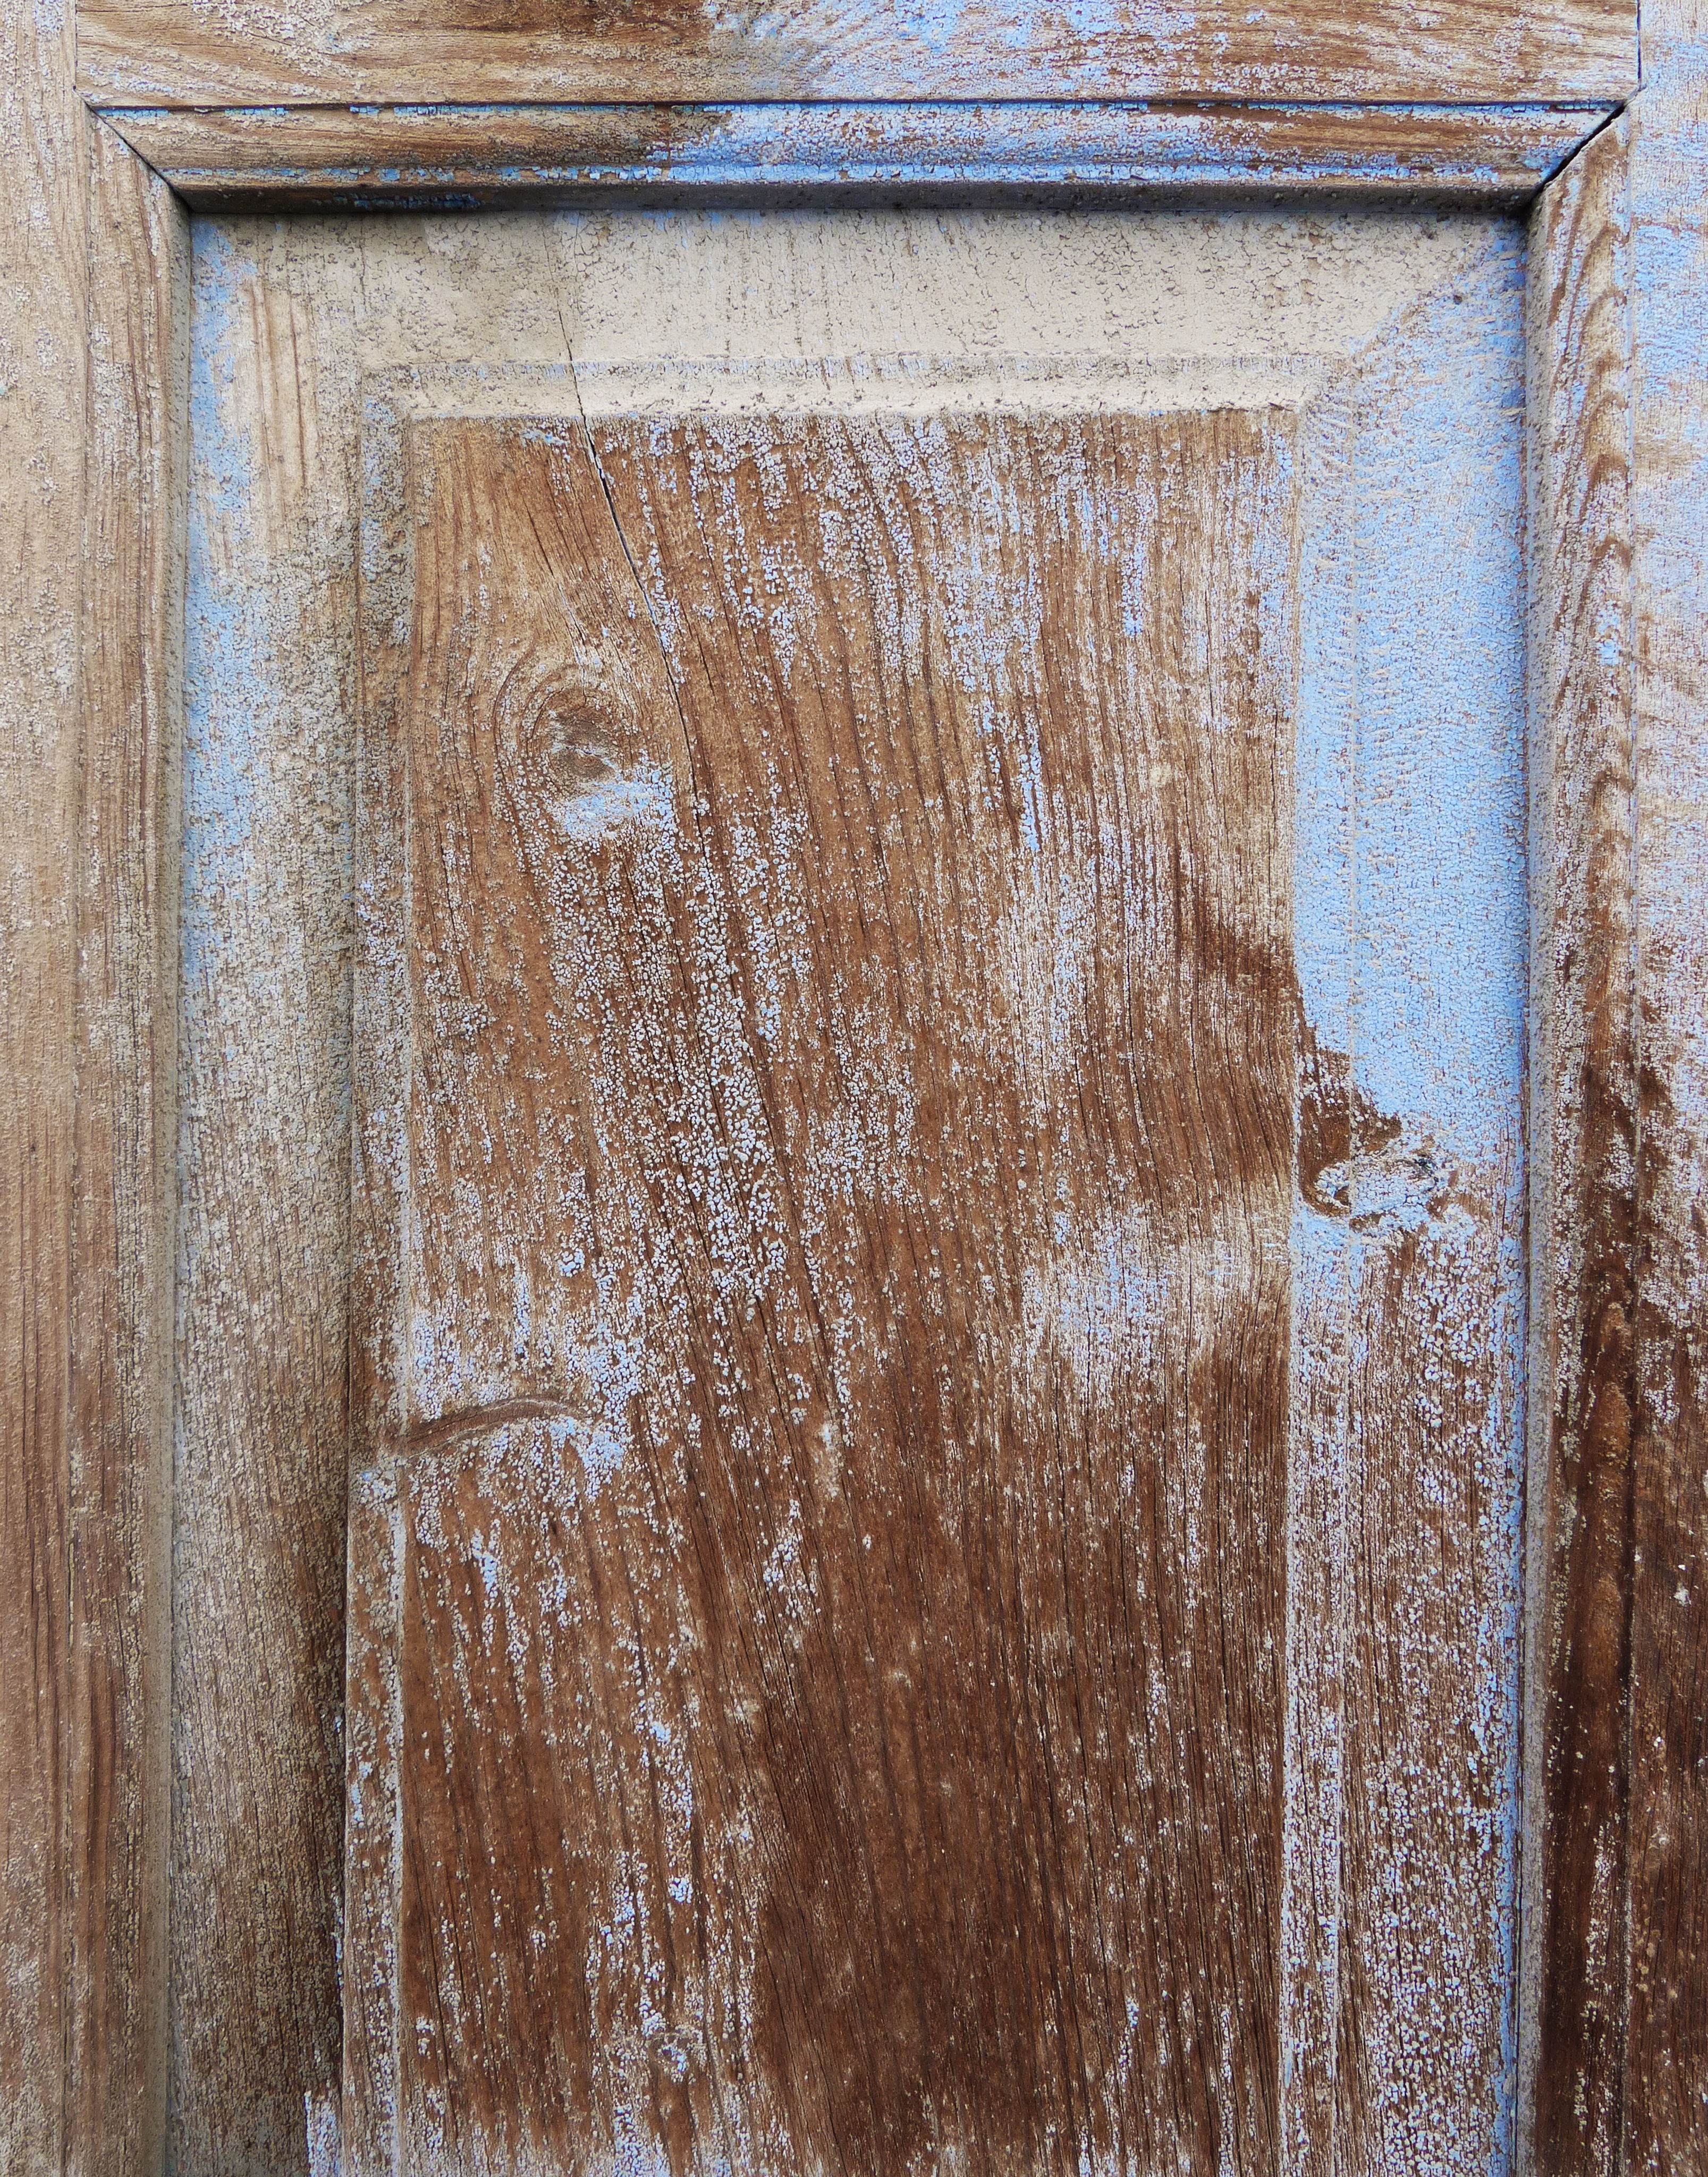
wood, texture, floor, window, wall, blue, door, background, hardwood, framework, picture frame, flooring, wood stain